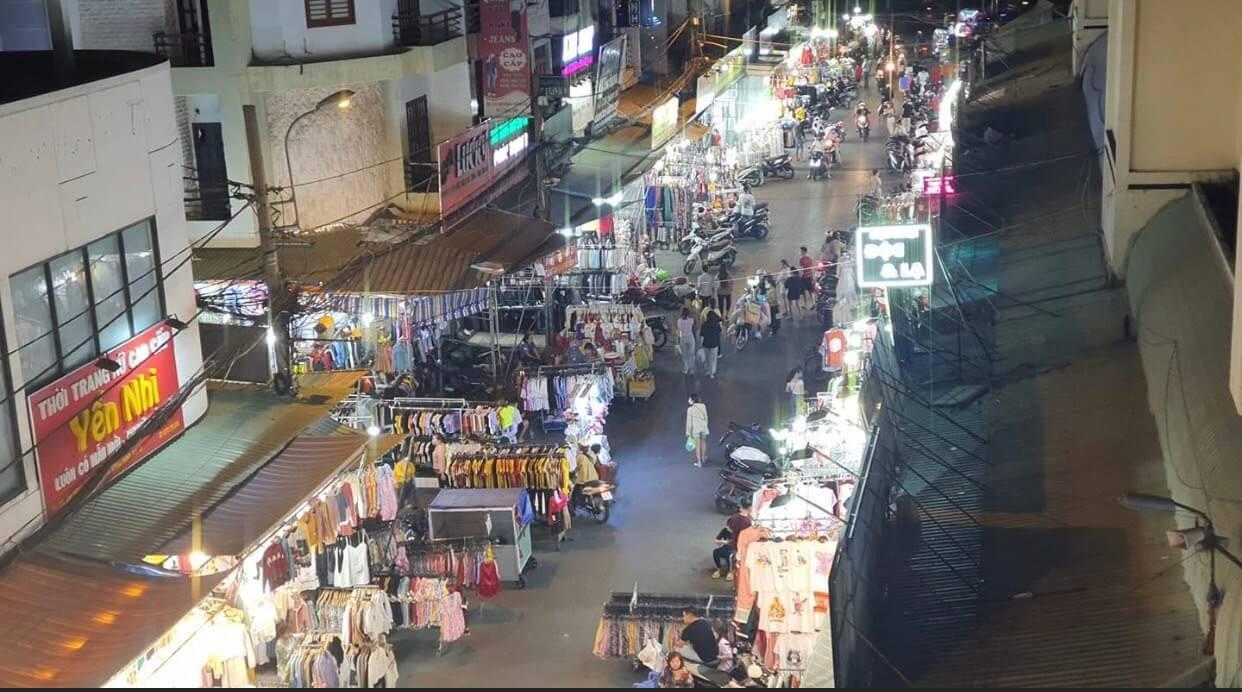
ở hai bên đường có sự xuất hiện của nhiều quầy hàng